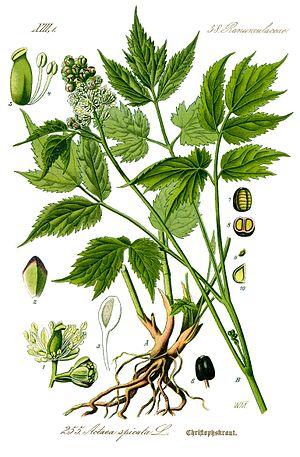
L'Actée en épi est une espèce d’arbrisseaux de la famille des Renonculacées. Ses baies sont très toxiques, voire mortelles en cas de trop forte ingestion.
Actaea est un genre botanique de la famille des Ranunculaceae, qui comprend entre 20 et 30 espèces.